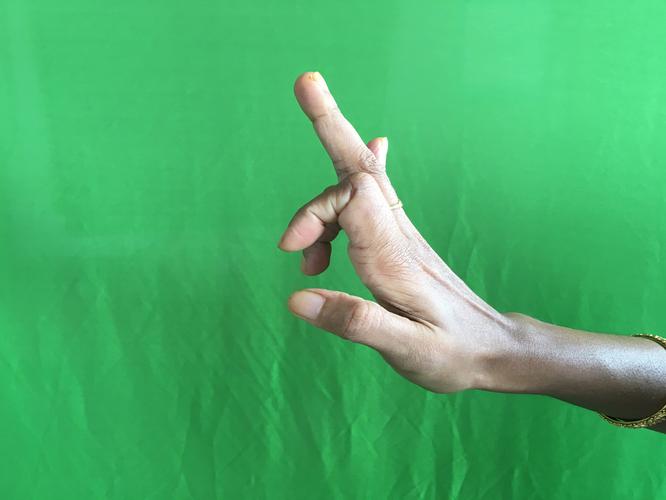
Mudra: Shukatundam
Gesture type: single_hand